Micropump

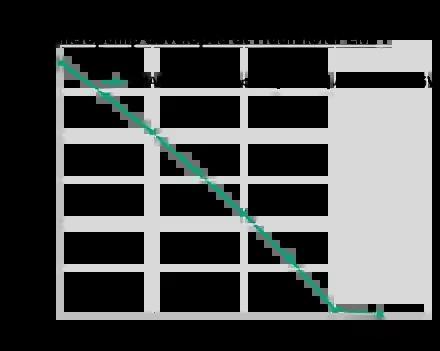
Back pressure performance of 3.5x3.5mm silicon piezoelectric driven micropump

Currently mechanical micropump technology extensively uses Silicon and Glass based micromachining processes for fabrication. Among the common microfabrication processes, the following techniques can be named: photolithography, anisotropic etching, surface micromachining and bulk micromachining of silicon. Silicon micromachining has numerous advantages that facilitate the technology widespread in high performance applications as, for example, in drug delivery. Thus, silicon micromachining allows high geometric precision and long-term stability, since mechanically moving parts, e.g. valve flaps, do not exhibit wear and fatigue. As an alternative to silicon polymer-based materials like PDMS, PMMA, PLLA, etc. can be used due to the superior strength, enhanced structural properties, stability and inexpensiveness. Silicon micropumps at Fraunhofer EMFT are manufactured by silicon micromachining technology. Three monocrystalline silicon wafers (100 oriented) are structured by doublesided lithography and etched by silicon wet etching (using potassium hydroxide solution KOH). The connection between the structured wafer layers is realized by silicon fusion bond. This bonding technology needs very smooth surfaces (roughness lower than 0.3 nm) and very high temperatures (up to 1100 °C) to perform a direct silicon–silicon bond between the wafer layers. Absence of the bonding layer allows definition of the vertical pump design parameters. Additionally, the bonding layer might be affected by the pumped medium.